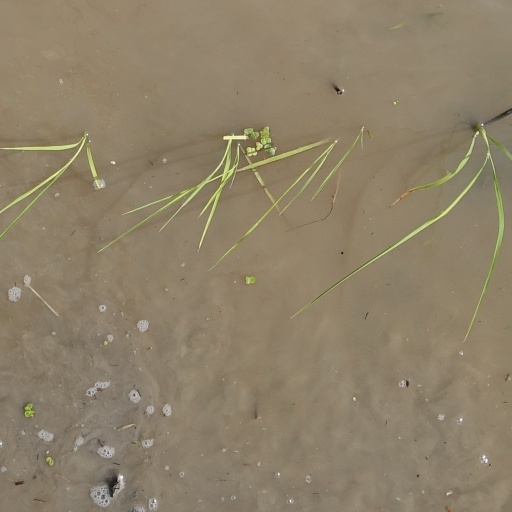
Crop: rice